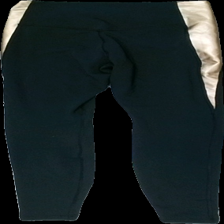
View: back
Type: Tights
Category: Ladies
Brand: Nike
Colors: Black
Material: 83% polyester 17% elastane
Pattern: Metallic
Cut: Regular
Size: S
Season: All
Trend: Sports
Price range: 50-100
Recommended usage: Reuse
Description: svarta träningstights med bronsfärgad metallic på sidan samt logga på högra benet